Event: Nepal Earthquake
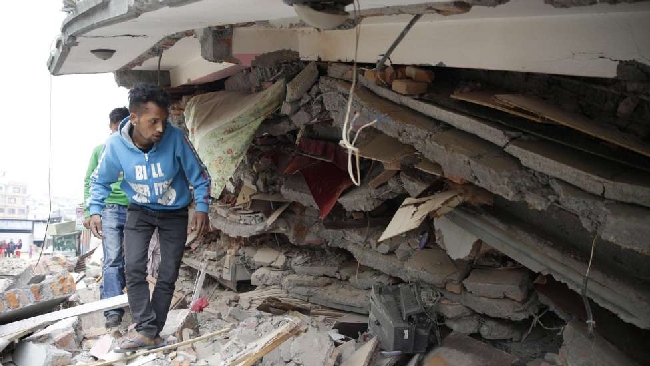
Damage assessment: damage